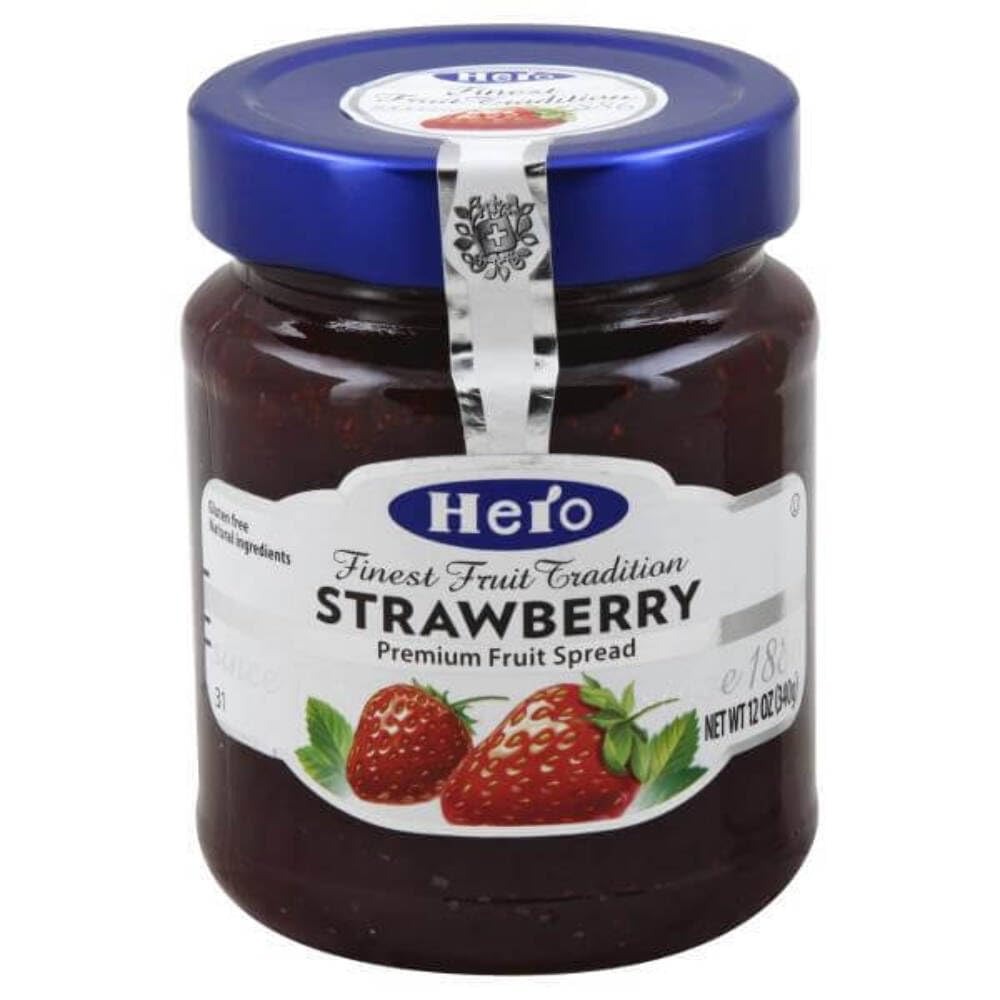
Item Name: Hero Strawberry Fruit Spread, 12 oz
Bullet Point: Finest Fruit Tradition
Value: 12.0
Unit: oz

Price: 4.085